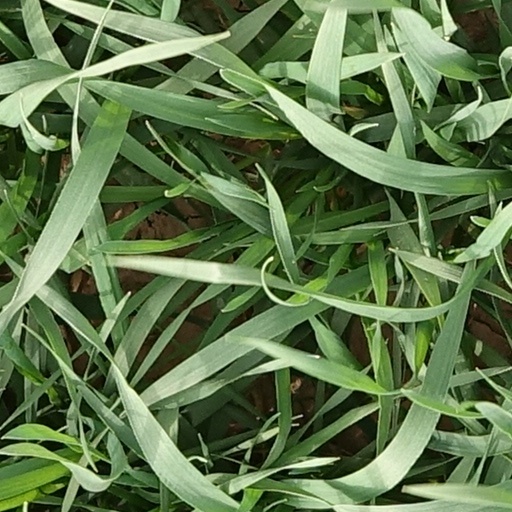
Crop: wheat